Jay Weatherill

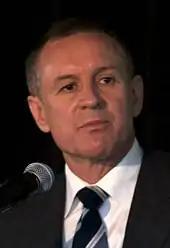
Weatherill in 2012

In late July 2011, senior figures within Labor had indicated to Rann that both the left and right Labor factions had agreed to replace Rann with Weatherill as party leader. In early August 2011 Weatherill's attempts at contacting Rann on his trade mission to India had been met with silence, leaving the party leadership in limbo until Rann's return to Australia. Weatherill refused to rule out challenging Rann in a caucus ballot if he did not stand down on his return to Australia. Rann eventually resigned at the behest of factional bosses, with Caucus endorsing Weatherill as his successor. Weatherill was then sworn in as the 45th Premier of South Australia on 21 October 2011.